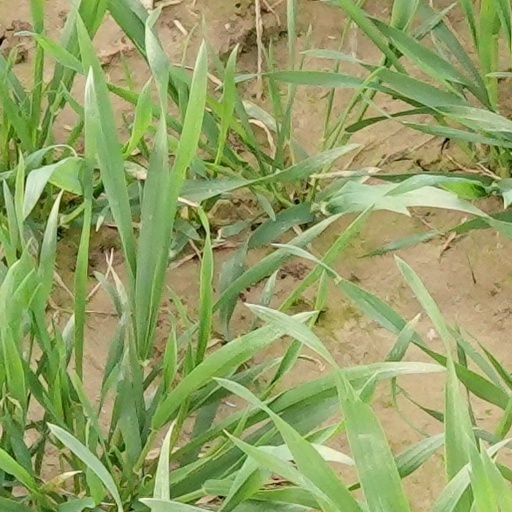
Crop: wheat